OK gesture

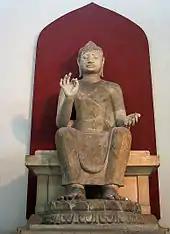
Buddha statue in Thailand depicting the gesture as "Vitarka Mudrā".

Ring gestures, formed by forefinger and thumb with remaining digits extended, appear in Greece at least as early as the fifth century BCE, and can be seen on painted vases as an expression of love, with thumb and forefinger mimicking kissing lips. When proffered by one person toward another in Ancient Greece, the gesture was of one professing their love for another, and the sentiment was conveyed more in the touching of fingertips than in the ring that they formed. As an expression of assent and approval, the gesture can be traced back to first century Rome where the rhetorician Quintilian is recorded as having used it. Quintilian's "chironomy" prescribed variations in context for the gesture's use during specific points of a speech: to open, give warning or praise or accusation, and then to close a declamation.